Iran national football team records and statistics

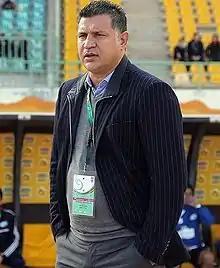
Ali Daei is the world's former all-time leading goalscorer in international matches, having scored 108 goals in 148 matches

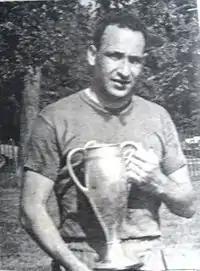
Masoud Boroumand, scorer of first hat-trick for Iran.

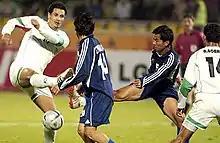
Ali Daei, scorer of eight hat-tricks for Iran.

PSO: 9 Matches in AFC Asian Cup - 4 Matches in Asian Games - Some of Matches in others Tournaments.